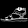
Label: Sandal